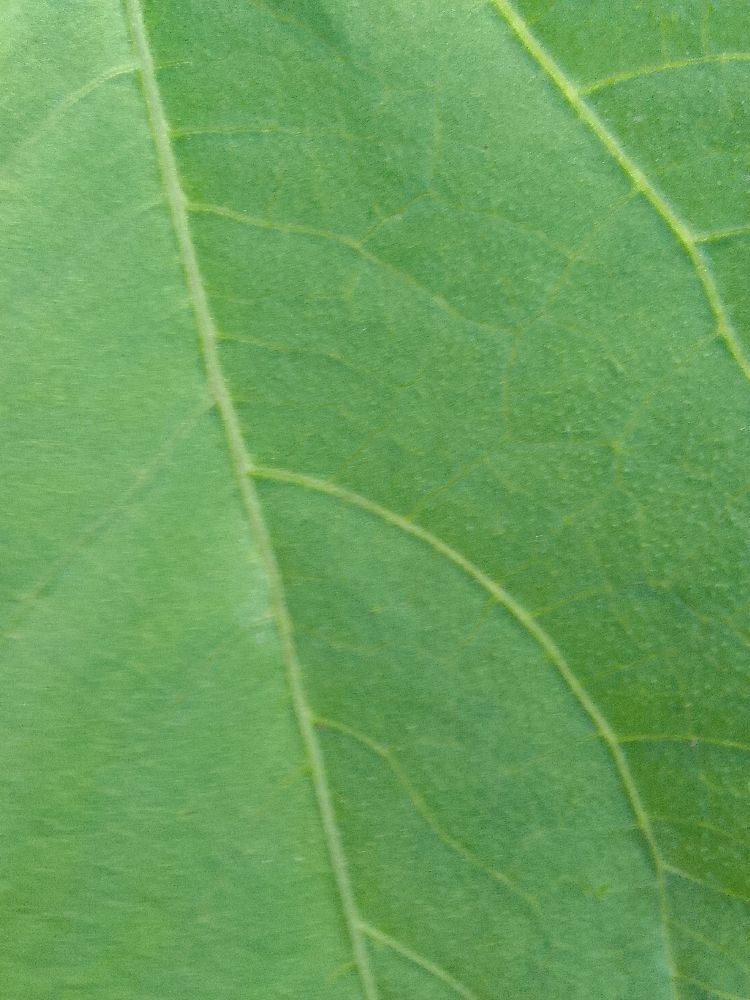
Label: healthy